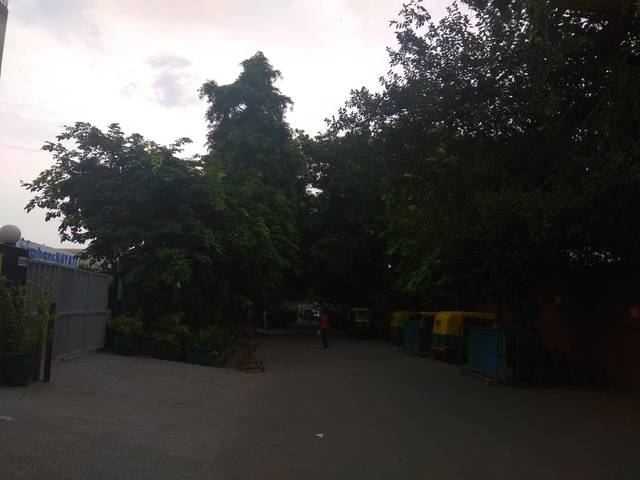
Region: India
Coordinates: 28.569, 77.251